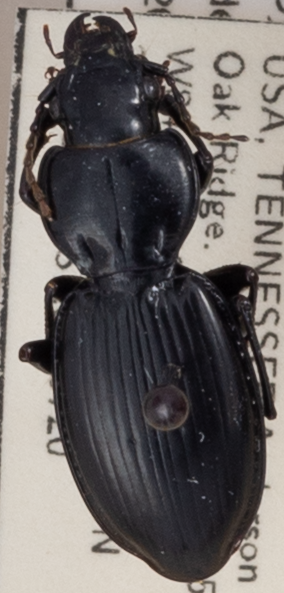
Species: Cyclotrachelus fucatus
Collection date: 2022-07-20
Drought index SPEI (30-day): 0.842
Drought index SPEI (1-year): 0.256
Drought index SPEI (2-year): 0.114